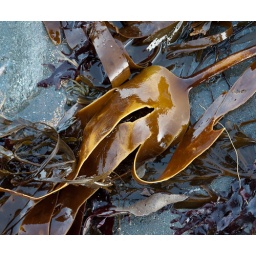
&lt;i&gt;Laminaria digitata&lt;/i&gt; washed up from deeper waters onto a grey-blue rock shelf near high-tide mark. East of North Berwick.